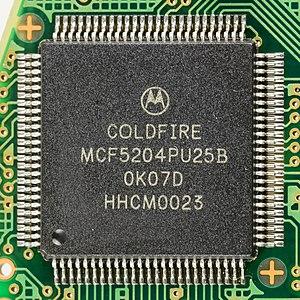
Créée par la société Motorola, la gamme de processeurs ColdFire est dite de technique VL-RISC. En fait de jeu d'instructions RISC à longueur variable, il s'agit tout simplement du jeu d'instructions CISC de la famille m68k. En comparaison d'un processeur comme le PowerPC et son jeu d'instructions compliqué, la liste des opcodes m68k peut paraître d'une simplicité extrême.